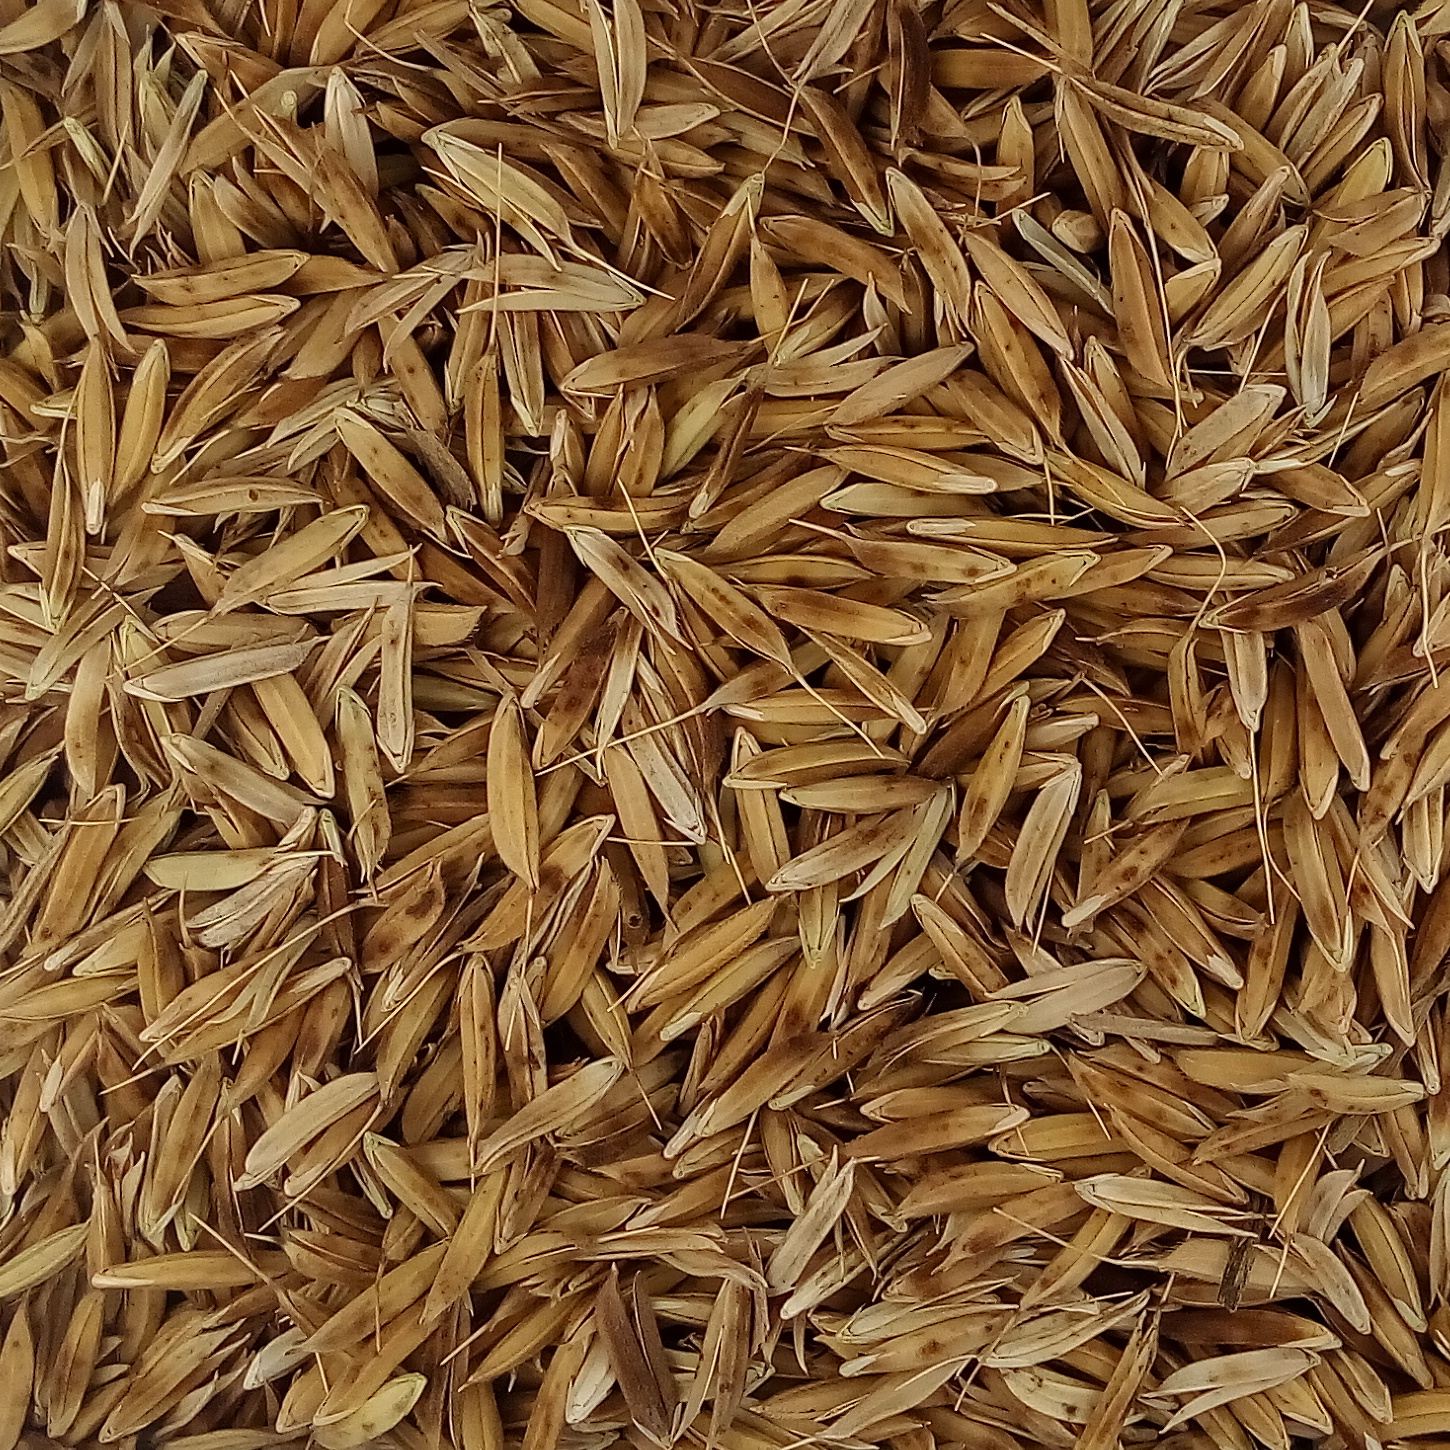
Rice seed variety: DHBT_3